1879 VFA season

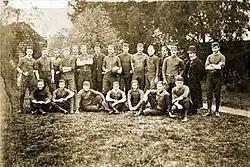
team

The South Melbourne Football Club entered the senior ranks of the Association in 1879; however, while was nominally a senior club to begin the year, it was in a weakened state and went into recess after playing five senior games.